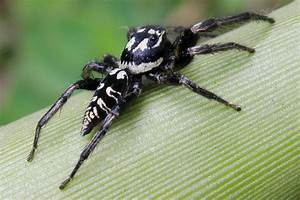
Label: ragno